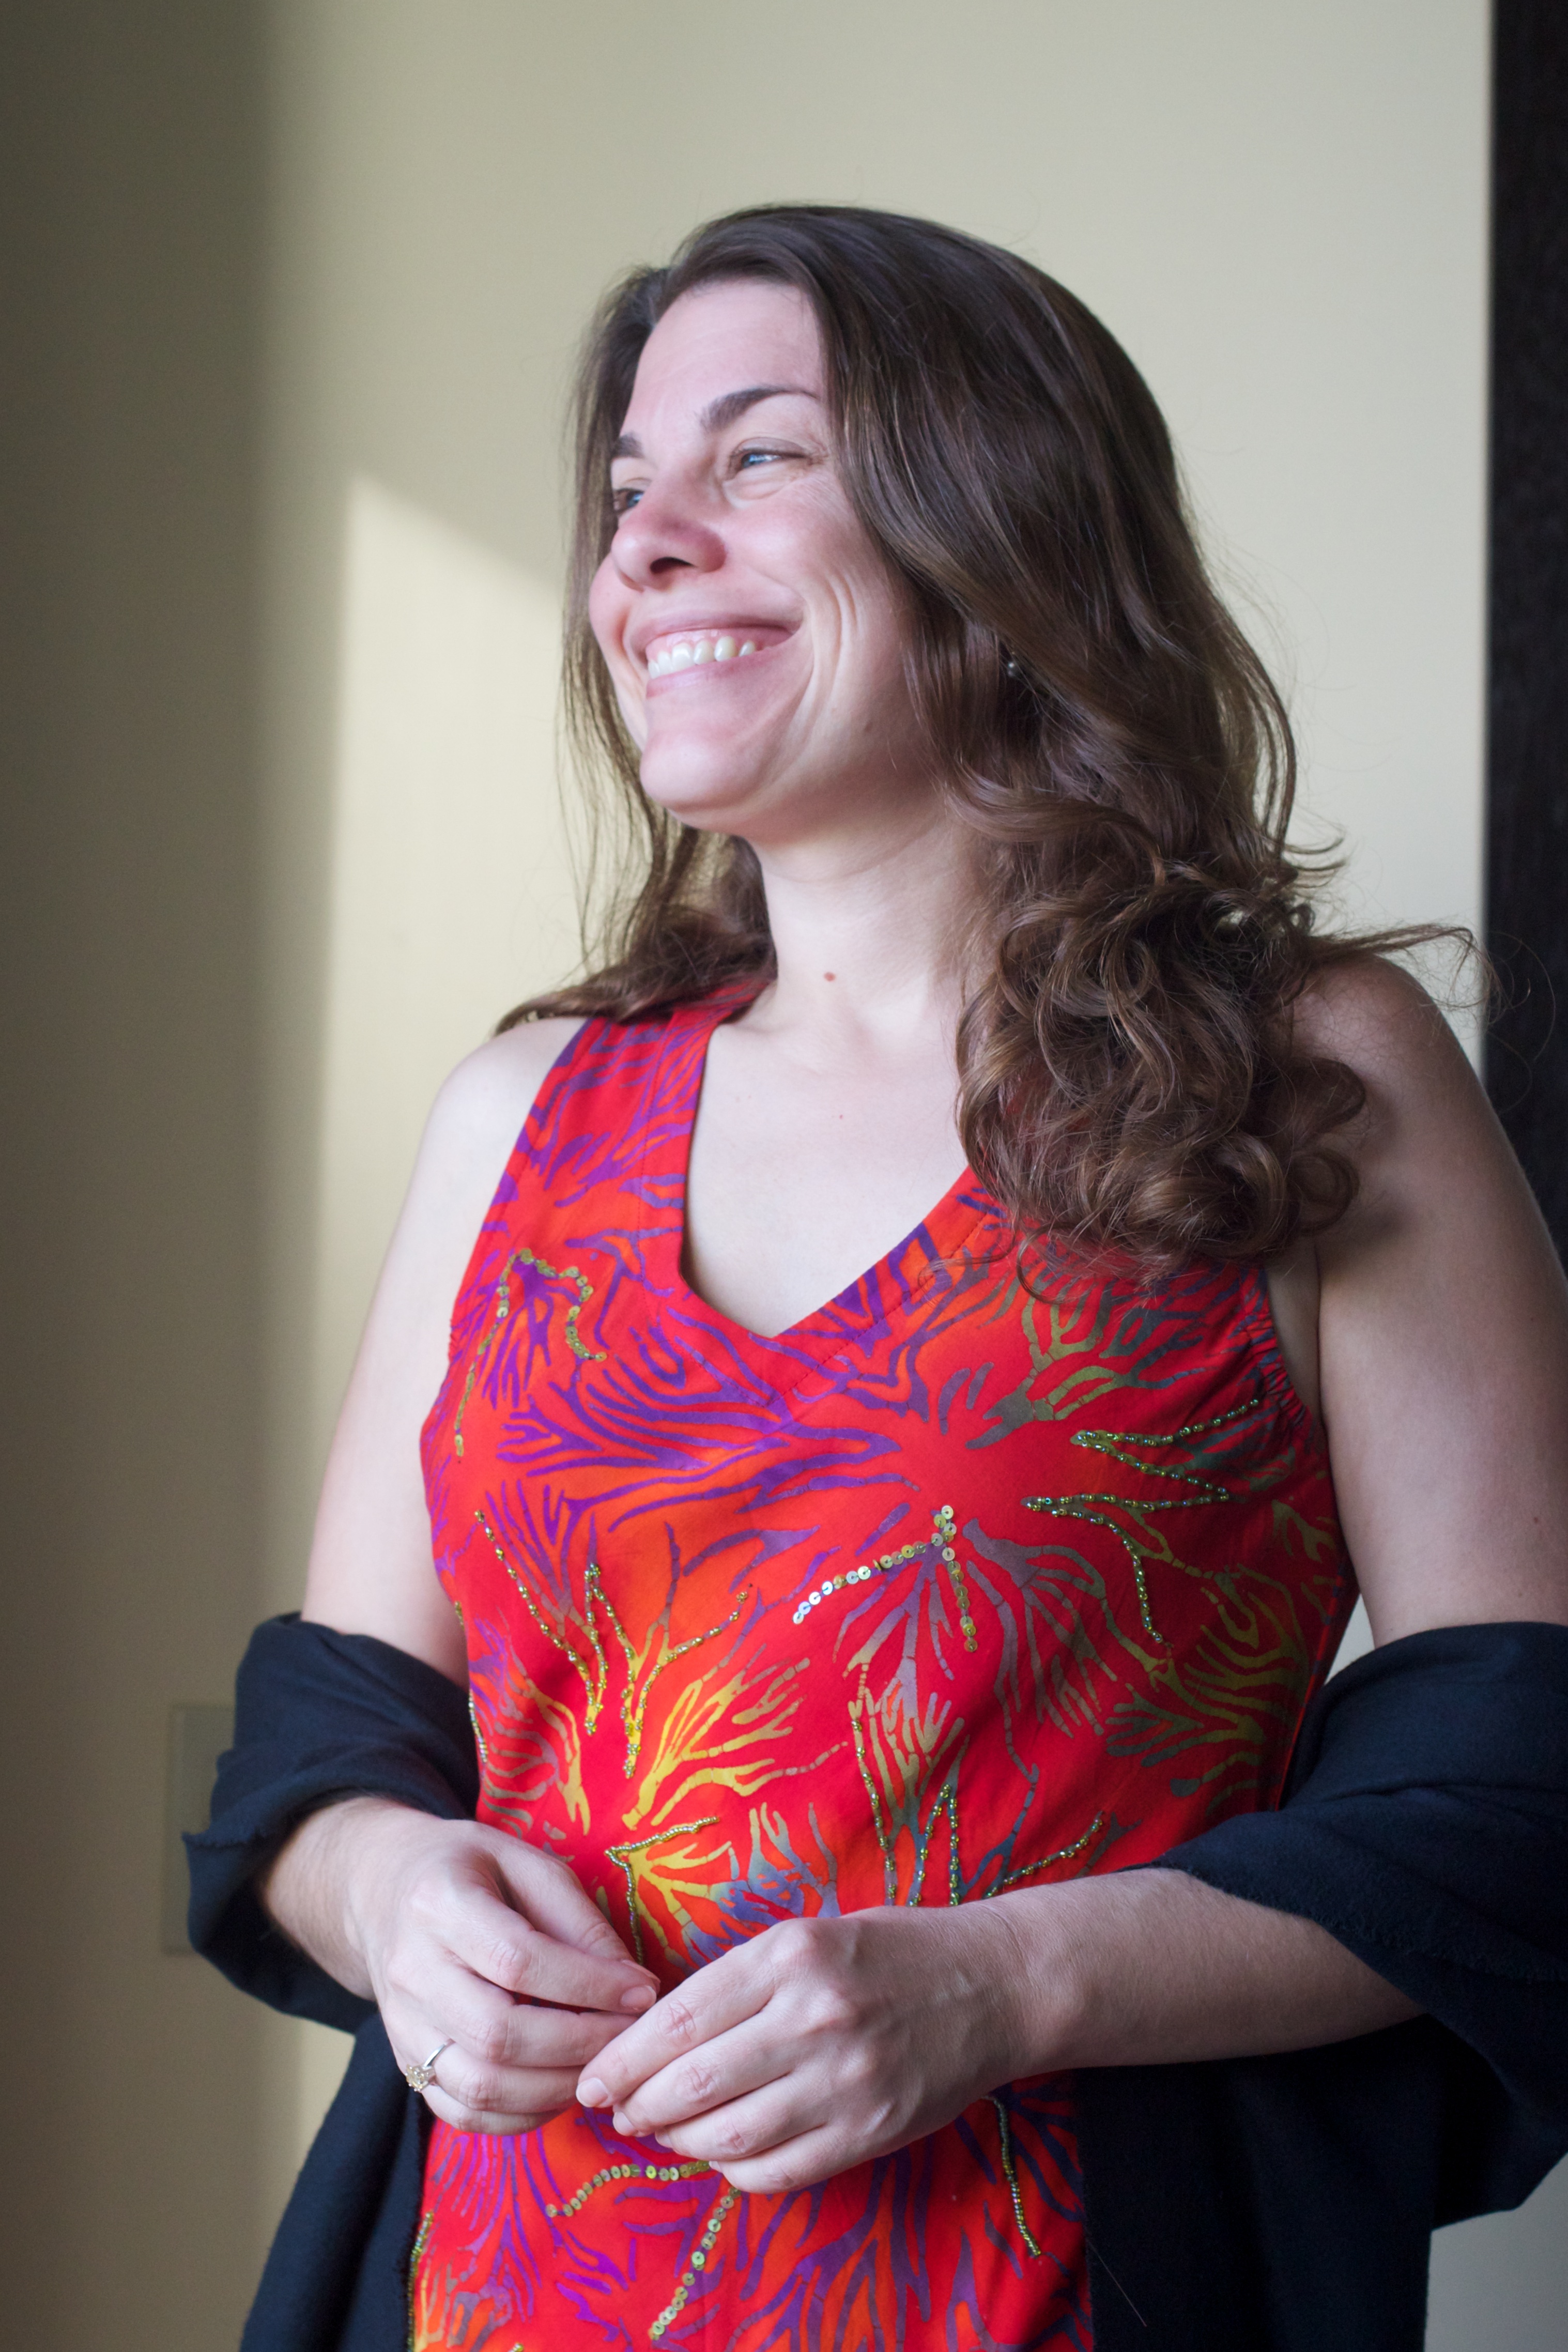
person, woman, photography, portrait, model, red, fashion, clothing, lady, dress, beauty, hawaiikauai, photo shoot, portrait photography